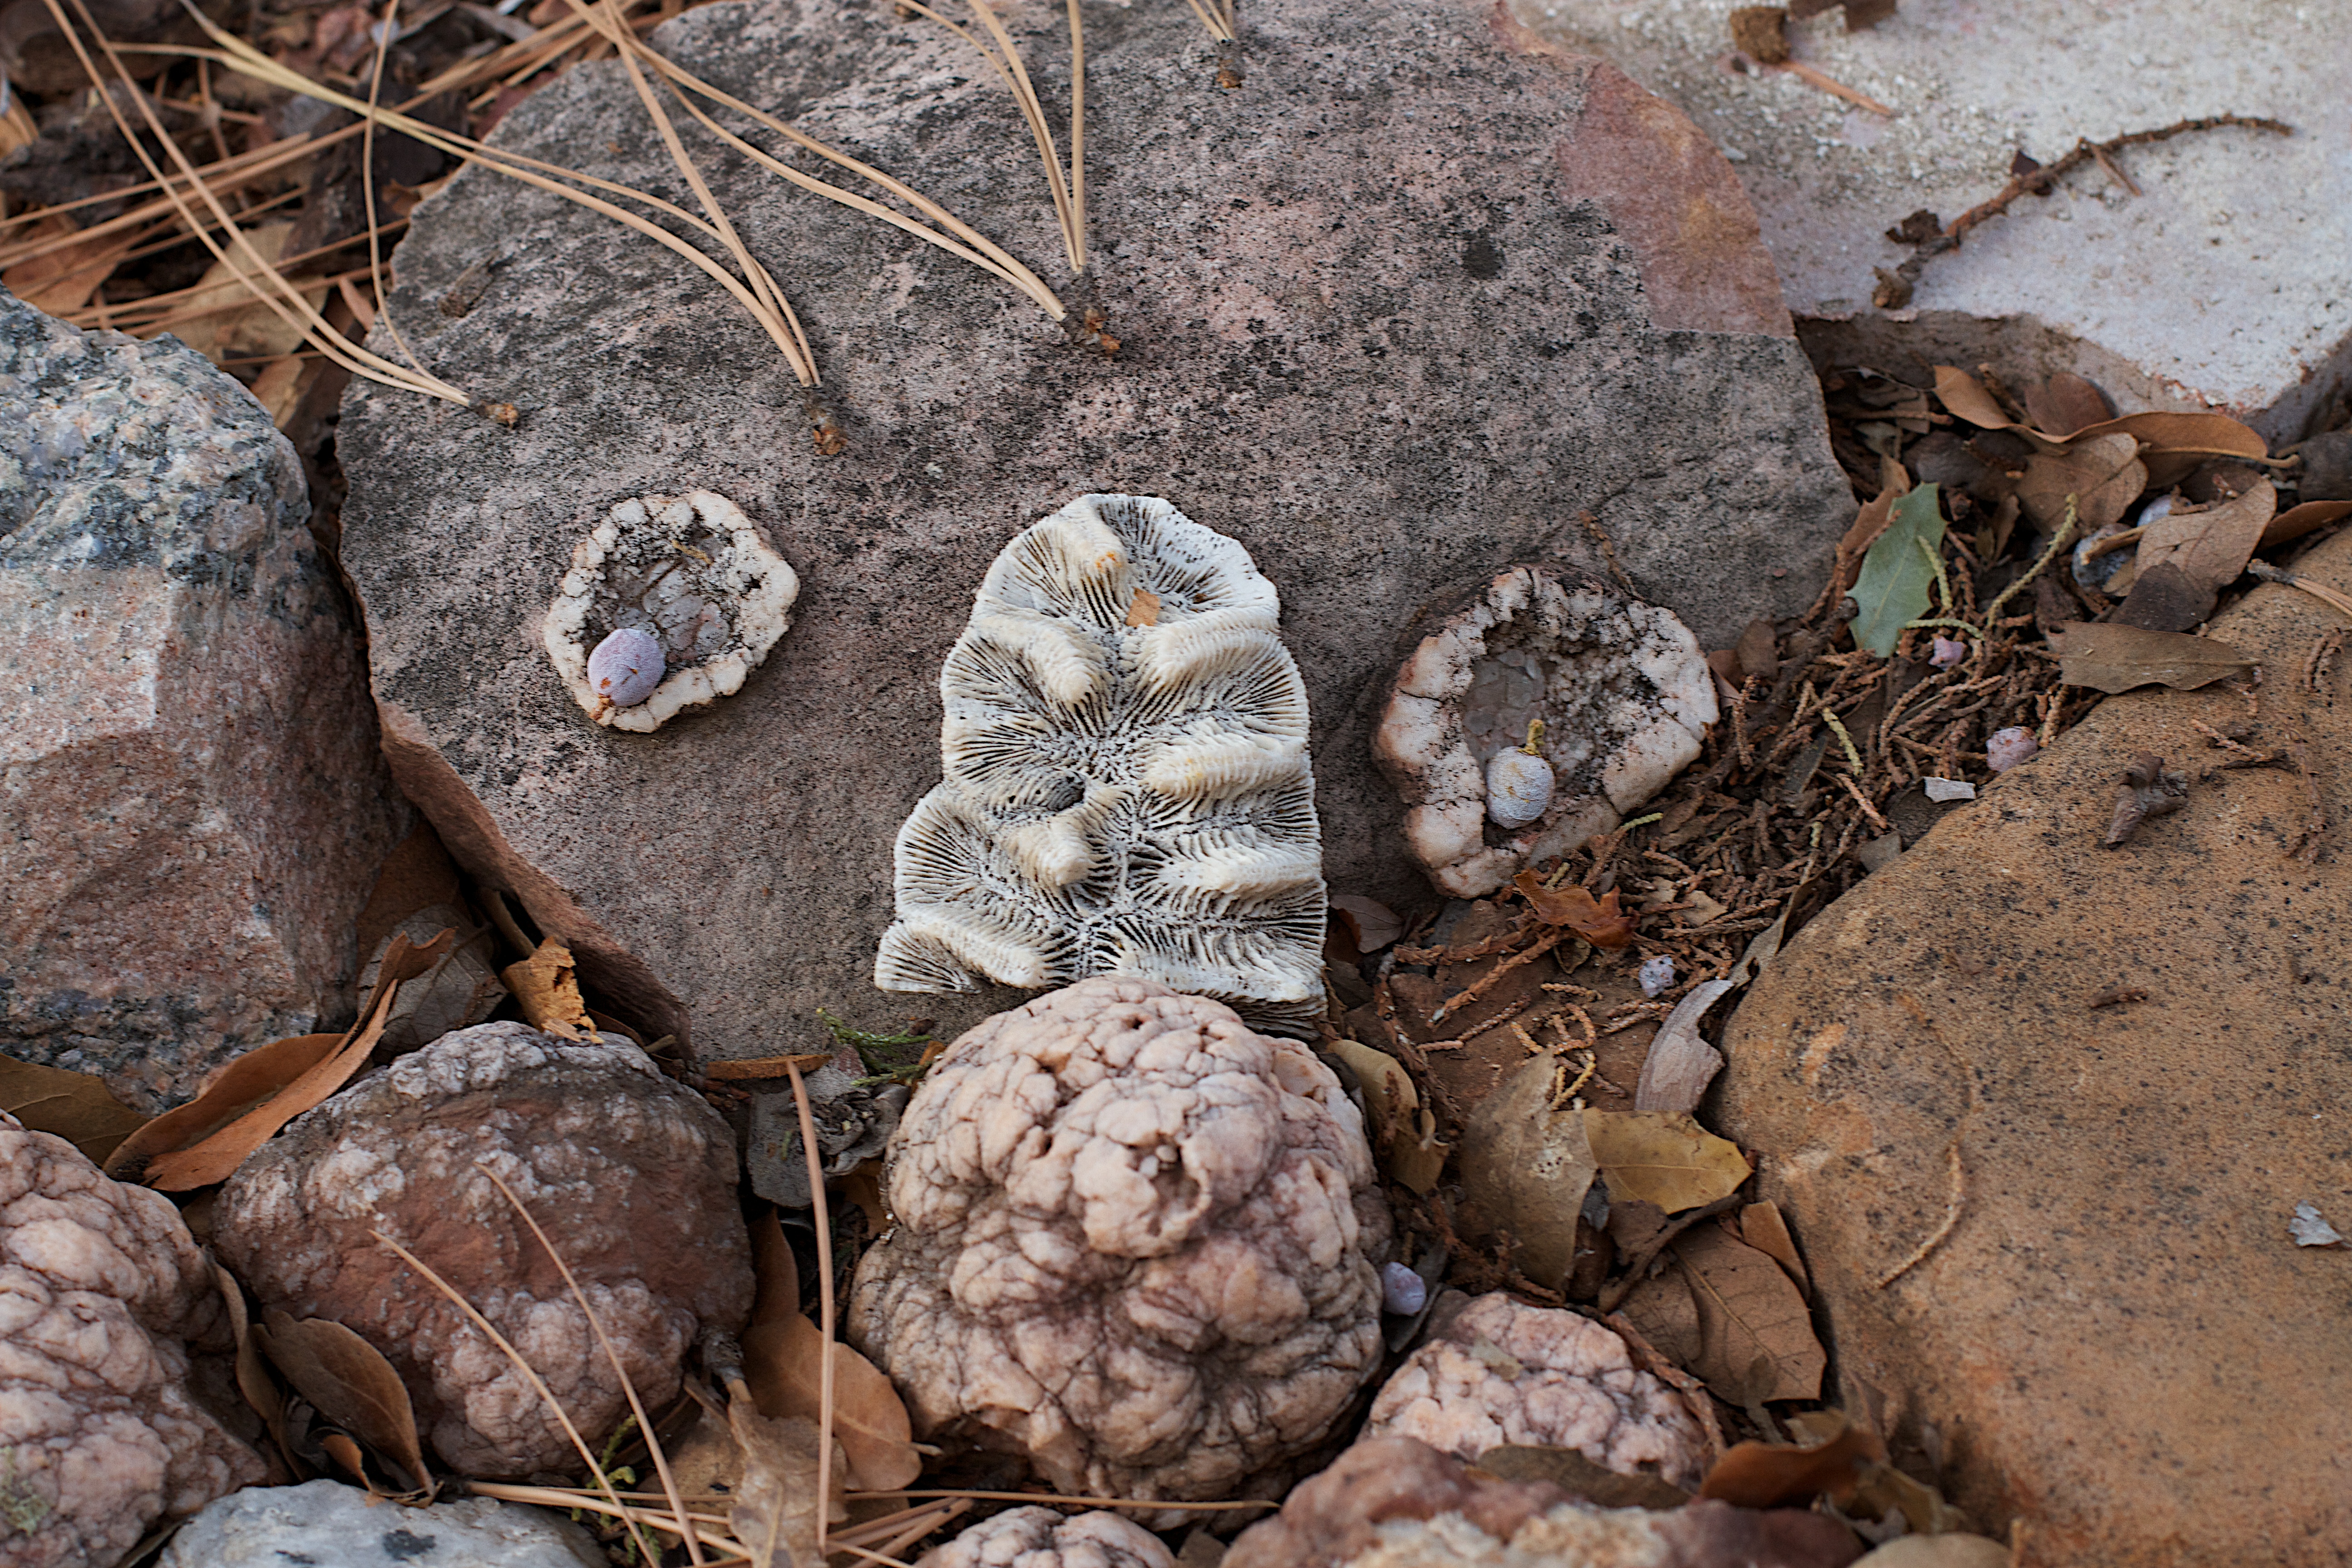
tree, rock, wood, leaf, wildlife, autumn, soil, fauna, geology